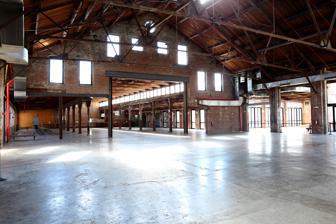
Building: Knockdown Center
Country: United States of America
Year built: 1903
Venue in Queens, NYC The main hall of Knockdown Center in 2017. Knockdown Center is a cultural space, performance venue, and art center, located in the Maspeth neighborhood of Queens , New York City . The Center includes many architecturally notable features: 20,000 square-foot main hall, a backyard nicknamed The Ruins, a large gallery, and several other adjacent halls of varying sizes. Interior of Knockdown Center during an event. Since 2013, Knockdown Center has been the venue of many musical and visual art events. As of 2022, artists who have performed there include Wu-Tang Clan , LCD Soundsystem , Jeff Mills , Kim Gordon , Turnstile , Arca , Frank Ocean , Honey Dijon , Animal Collective , Juice World , James Blake , Fred Again , Sun O))) , Yung Lean , and Chelsea Manning . Earlier in the same year, Pitchfork announced an all-new concert series called Pitchfork Presents, to be hosted at the Center. The venue has been called the "Queens' answer to The Kitchen," a reference to the notable avant-garde performance venue in Manhattan's Chelsea district. Knockdown Center is also home to Basement (opened in May 2019) a techno club, and The Ruins, an on-site outdoor venue. It is home to NYC's Horsemeat Disco and Tiki Disco events and annual events Bushwig, Get Wrecked and Carry Pride, Haunted Hop, Everyday People Roller Disco, and Coldest Winter Ball. History An exterior shot of the side gallery. The building has been in continuous use for 100 years. First constructed in 1903, it was first used as a glass factory by the Gleason-Tiebout Glass Company. In the 1930s, the proprietor of the building transitioned the warehouse for a door manufacturing company. Named the Manhattan Door Factory, this company invented the "knock-down frame," a kind of door which allows contractors to build walls first and then install doors later. The warehouse became vacant in 2010, when the door company moved its operations to New Jersey. In the years that followed until 2013, the grandson of the original proprietor who inherited the grounds began cleaning the building up. In 2012, as Knockdown Center, Michael Merck, Kate Watson, and Tyler Myers opened an outdoor exhibition of sculptural mini-golf holes, commissioned after a call for entries. A few events began in 2013 before the building was renovated. The building’s first liquor license application was denied in April, 2014 prior to an M.I.A. concert on May 9, 2014. The renovated first floor opened on May 20, 2016 with liquor license after a very contentious two year struggle. Basement Basement opened on May 10, 2019 with a single room in the basement of Knockdown Center. Co-founded by Téa Abashidze, Gega Japaridze, and Tyler Myers, and owned/operated by Knockdown Center, its program is tightly and purposefully curated around dark techno. Basement opened a second room called Studio on September 2, 2022, expanding the programatic scope of the venue while maintaining the focus of the main room. References